Kirsten Price (actress)

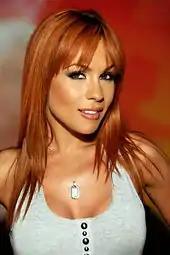
Price at the Exxxotica Expo, July 2010

Price chose the first name Kirsten for her stage name because it was the true name of her best friend, who was also an adult entertainer. She has stated that, as a child, she wanted to be a model on "The Price Is Right", which is how she came up with the last name Price. She began her adult career doing nude modeling and stripping. Her first two scenes were in "Dressed for Sex" for Original Sin Films and "Wet Teens 7" for Simon Wolf Productions. She eventually signed a contract with Wicked Pictures in 2005. She also competed in Miss Hawaiian Tropic pageants before entering the adult film industry in 2004.